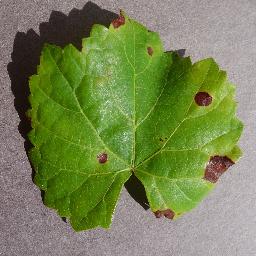
Label: Grape___Black_rot